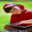
Label: boy